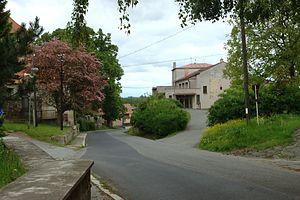
Skalsko est une commune du district de Mladá Boleslav, dans la région de Bohême-Centrale, en République tchèque. Sa population s'élevait à 400 habitants en 2020.